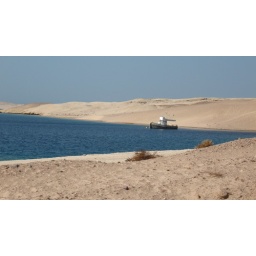
a boat in the red sea